Bradley University

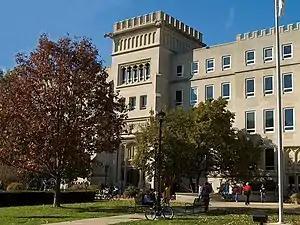
Bradley Hall is one of the first buildings constructed for the university and bears the name of the university's founder.

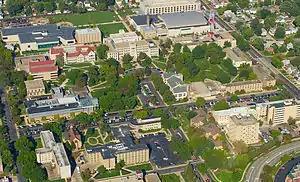
Bradley's 84 acre campus on Peoria's west bluff.

The Bradley Polytechnic Institute was founded by philanthropist Lydia Moss Bradley in 1897 in memory of her husband, Tobias, and their six children, all of whom died before Bradley, leaving her a childless widow. As a first step toward her goal, in 1892 she purchased a controlling interest in Parsons Horological School in LaPorte, Indiana, the first school for watchmakers in America and moved it to Peoria. She specified in her will that the school should be expanded after her death to include a classical education as well as industrial arts and home economics.